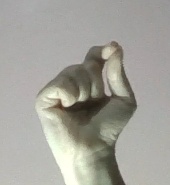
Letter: fa